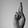
ASL letter: R